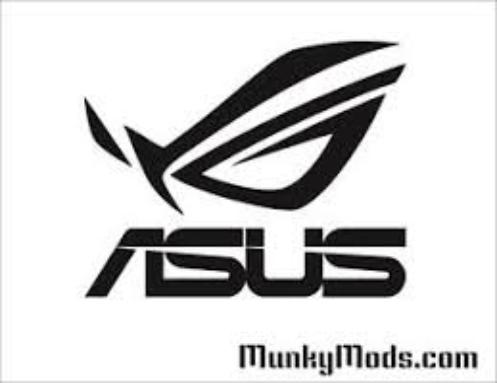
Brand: ASUS
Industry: Electronic